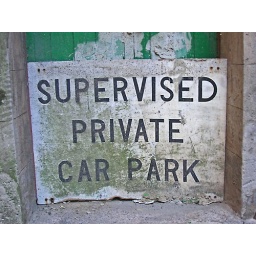
A sign in the aforementioned building off Puddin Chare.